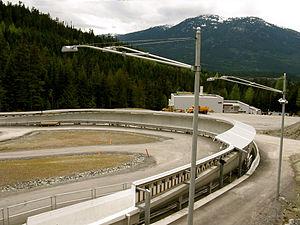
Piste de bobsleigh à Whitsler où se déroulera les JO de 2010 Bocht 16 (Thunderbird)
Les épreuves de bobsleigh aux Jeux olympiques d'hiver de 2010 se déroulent du 20 au 27 février 2010 au Centre des sports de glisse de Whistler dans la station de sports d'hiver de Whistler en Colombie-Britannique. Le bobsleigh a toujours été programmé aux Jeux olympiques d'hiver depuis la première édition en 1924 à l'exception des Jeux olympiques d'hiver de 1960.
Le centre de sports de glisse de Whistler est une piste de bobsleigh, luge et skeleton situé à Whistler, à 125 km au nord de Vancouver. Il fait partie de la station de Whistler Blackcomb. Il a été construit dans l'optique des épreuves de bobsleigh, luge et skeleton pour les Jeux olympiques d'hiver de 2010.
Les épreuves de luge aux Jeux olympiques d'hiver de 2010 se déroulent du 13 au 17 février 2010 au Centre des sports de glisse de Whistler dans la station de sports d'hiver de Whistler en Colombie-Britannique. La luge est un sport programmé aux jeux olympiques d'hiver depuis l'édition 1964.